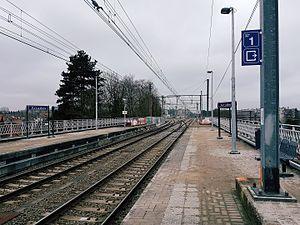
La gare des Arcades est une gare ferroviaire belge de la ligne 26, de Schaerbeek à Hal, située, place des Arcades sur le territoire de la commune de Watermael-Boitsfort dans la région de Bruxelles-Capitale.